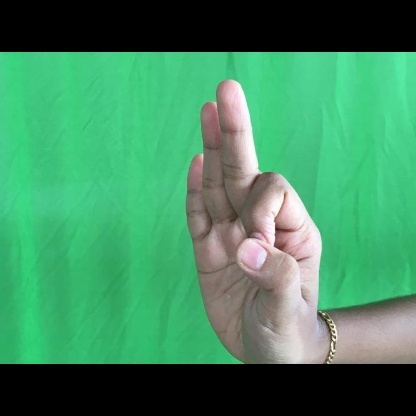
Mudra: Aralam